Human spaceflight

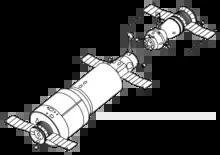
Salyut 1, first crewed space station, with docked Soyuz spacecraft

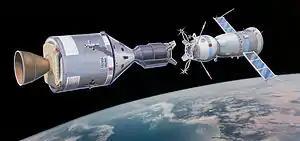
Artist's rendering of an Apollo CSM about to dock with a Soyuz spacecraft

During this time, the USSR secretly pursued crewed lunar orbiting and landing programs. They successfully developed the three-person Soyuz spacecraft for use in the lunar programs, but failed to develop the N1 rocket necessary for a human landing, and discontinued their lunar programs in 1974. Upon losing the Moon race they concentrated on the development of space stations, using the Soyuz as a ferry to take cosmonauts to and from the stations. They started with a series of Salyut sortie stations from 1971 to 1986.